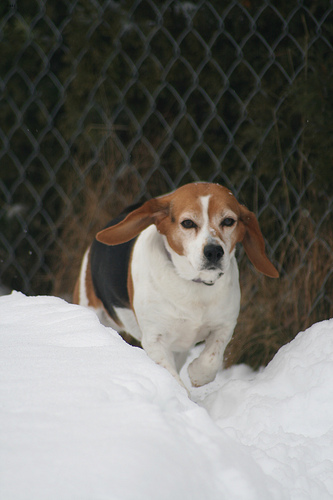
Breed: beagle